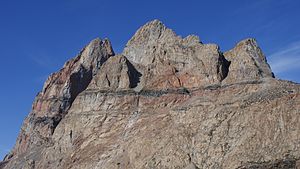
Grønlands geologi / Det prækambriske skjold / Rinkiske provins
Deformeret grundfjeld fra den sydlige del af den rinkiske provins ved Uummannaq.
Grønland er verdens største ø, og øen er for 80 procents vedkommende dækket af indlandsis. De ca. 410.000 km² isfrit land, svarende til Sveriges landareal, ligger som en op til 250 km bred bræmme langs kysten, og det er altovervejende herfra man kender til Grønlands geologi.